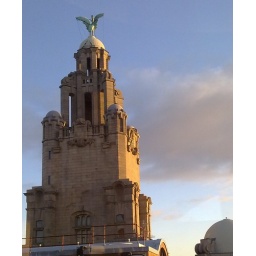
The Royal Liver Building, a landmark Grade 1 listed building in Liverpool. One of the pair of Liver birds facing inland.